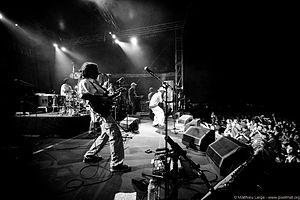
Reggae sun ska 2009
Danakil est un groupe de reggae français, originaire de Marly-le-Roi, en région parisienne. Formé en 2000, le groupe porte un message engagé sur une musique métissée oscillant entre reggae et musique du monde.